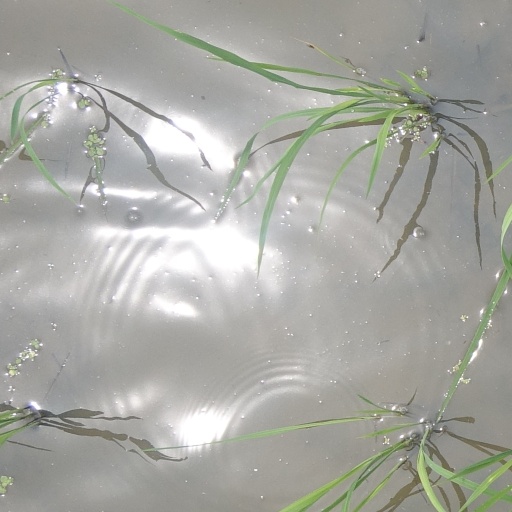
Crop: rice